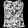
Label: T - shirt / top